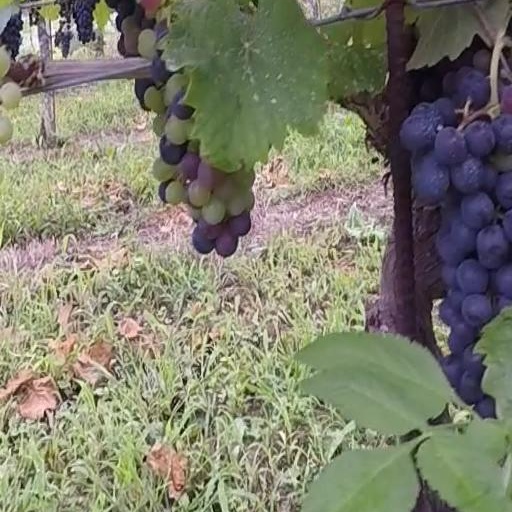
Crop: grape